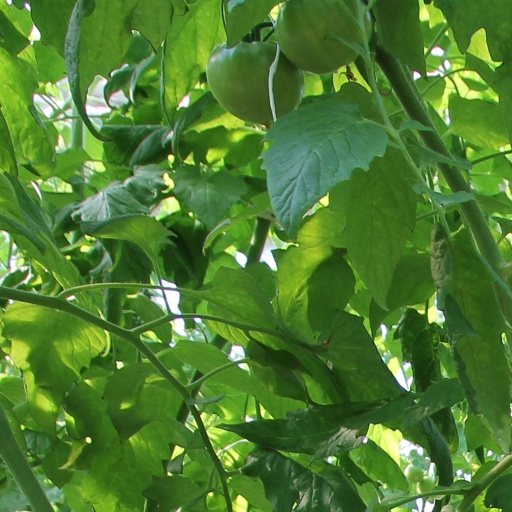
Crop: tomato